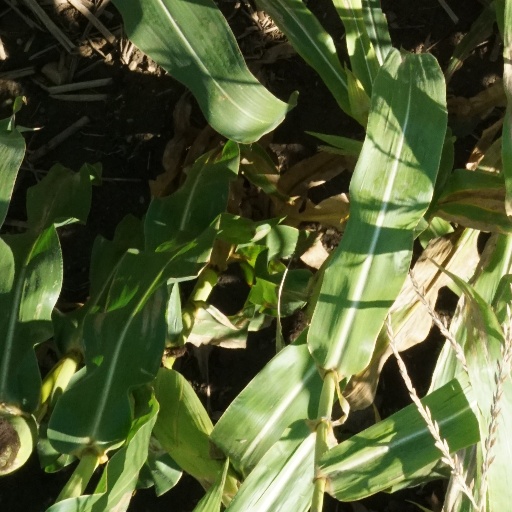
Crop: maize; corn